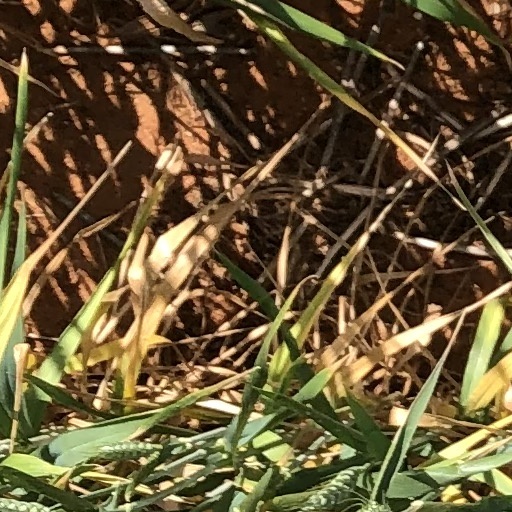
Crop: wheat